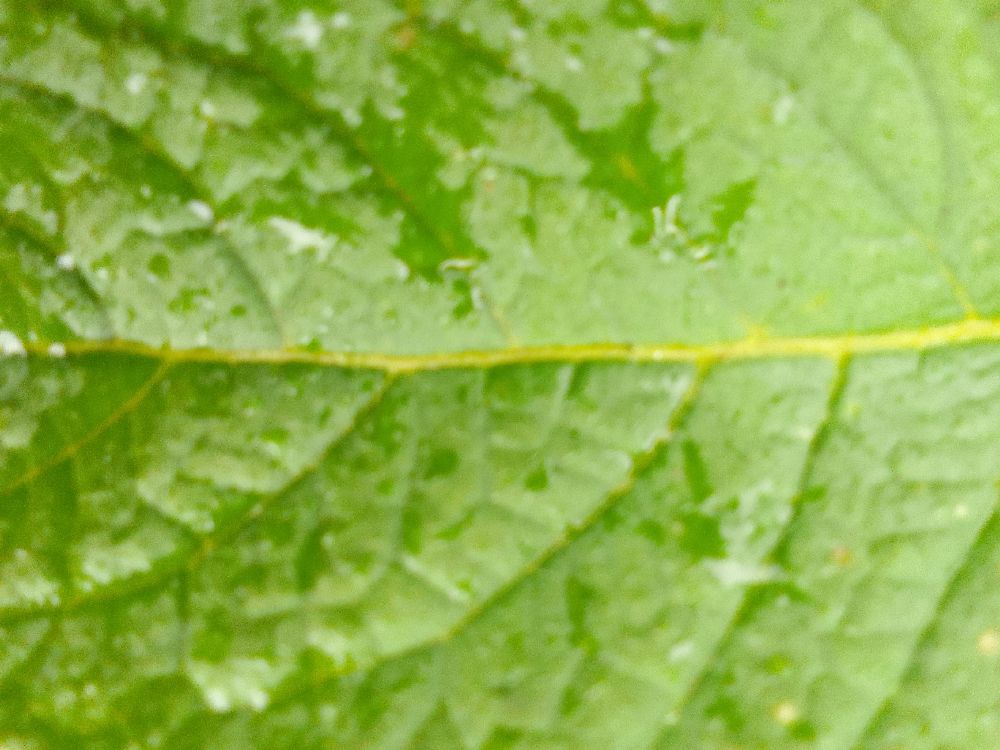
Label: Healthy